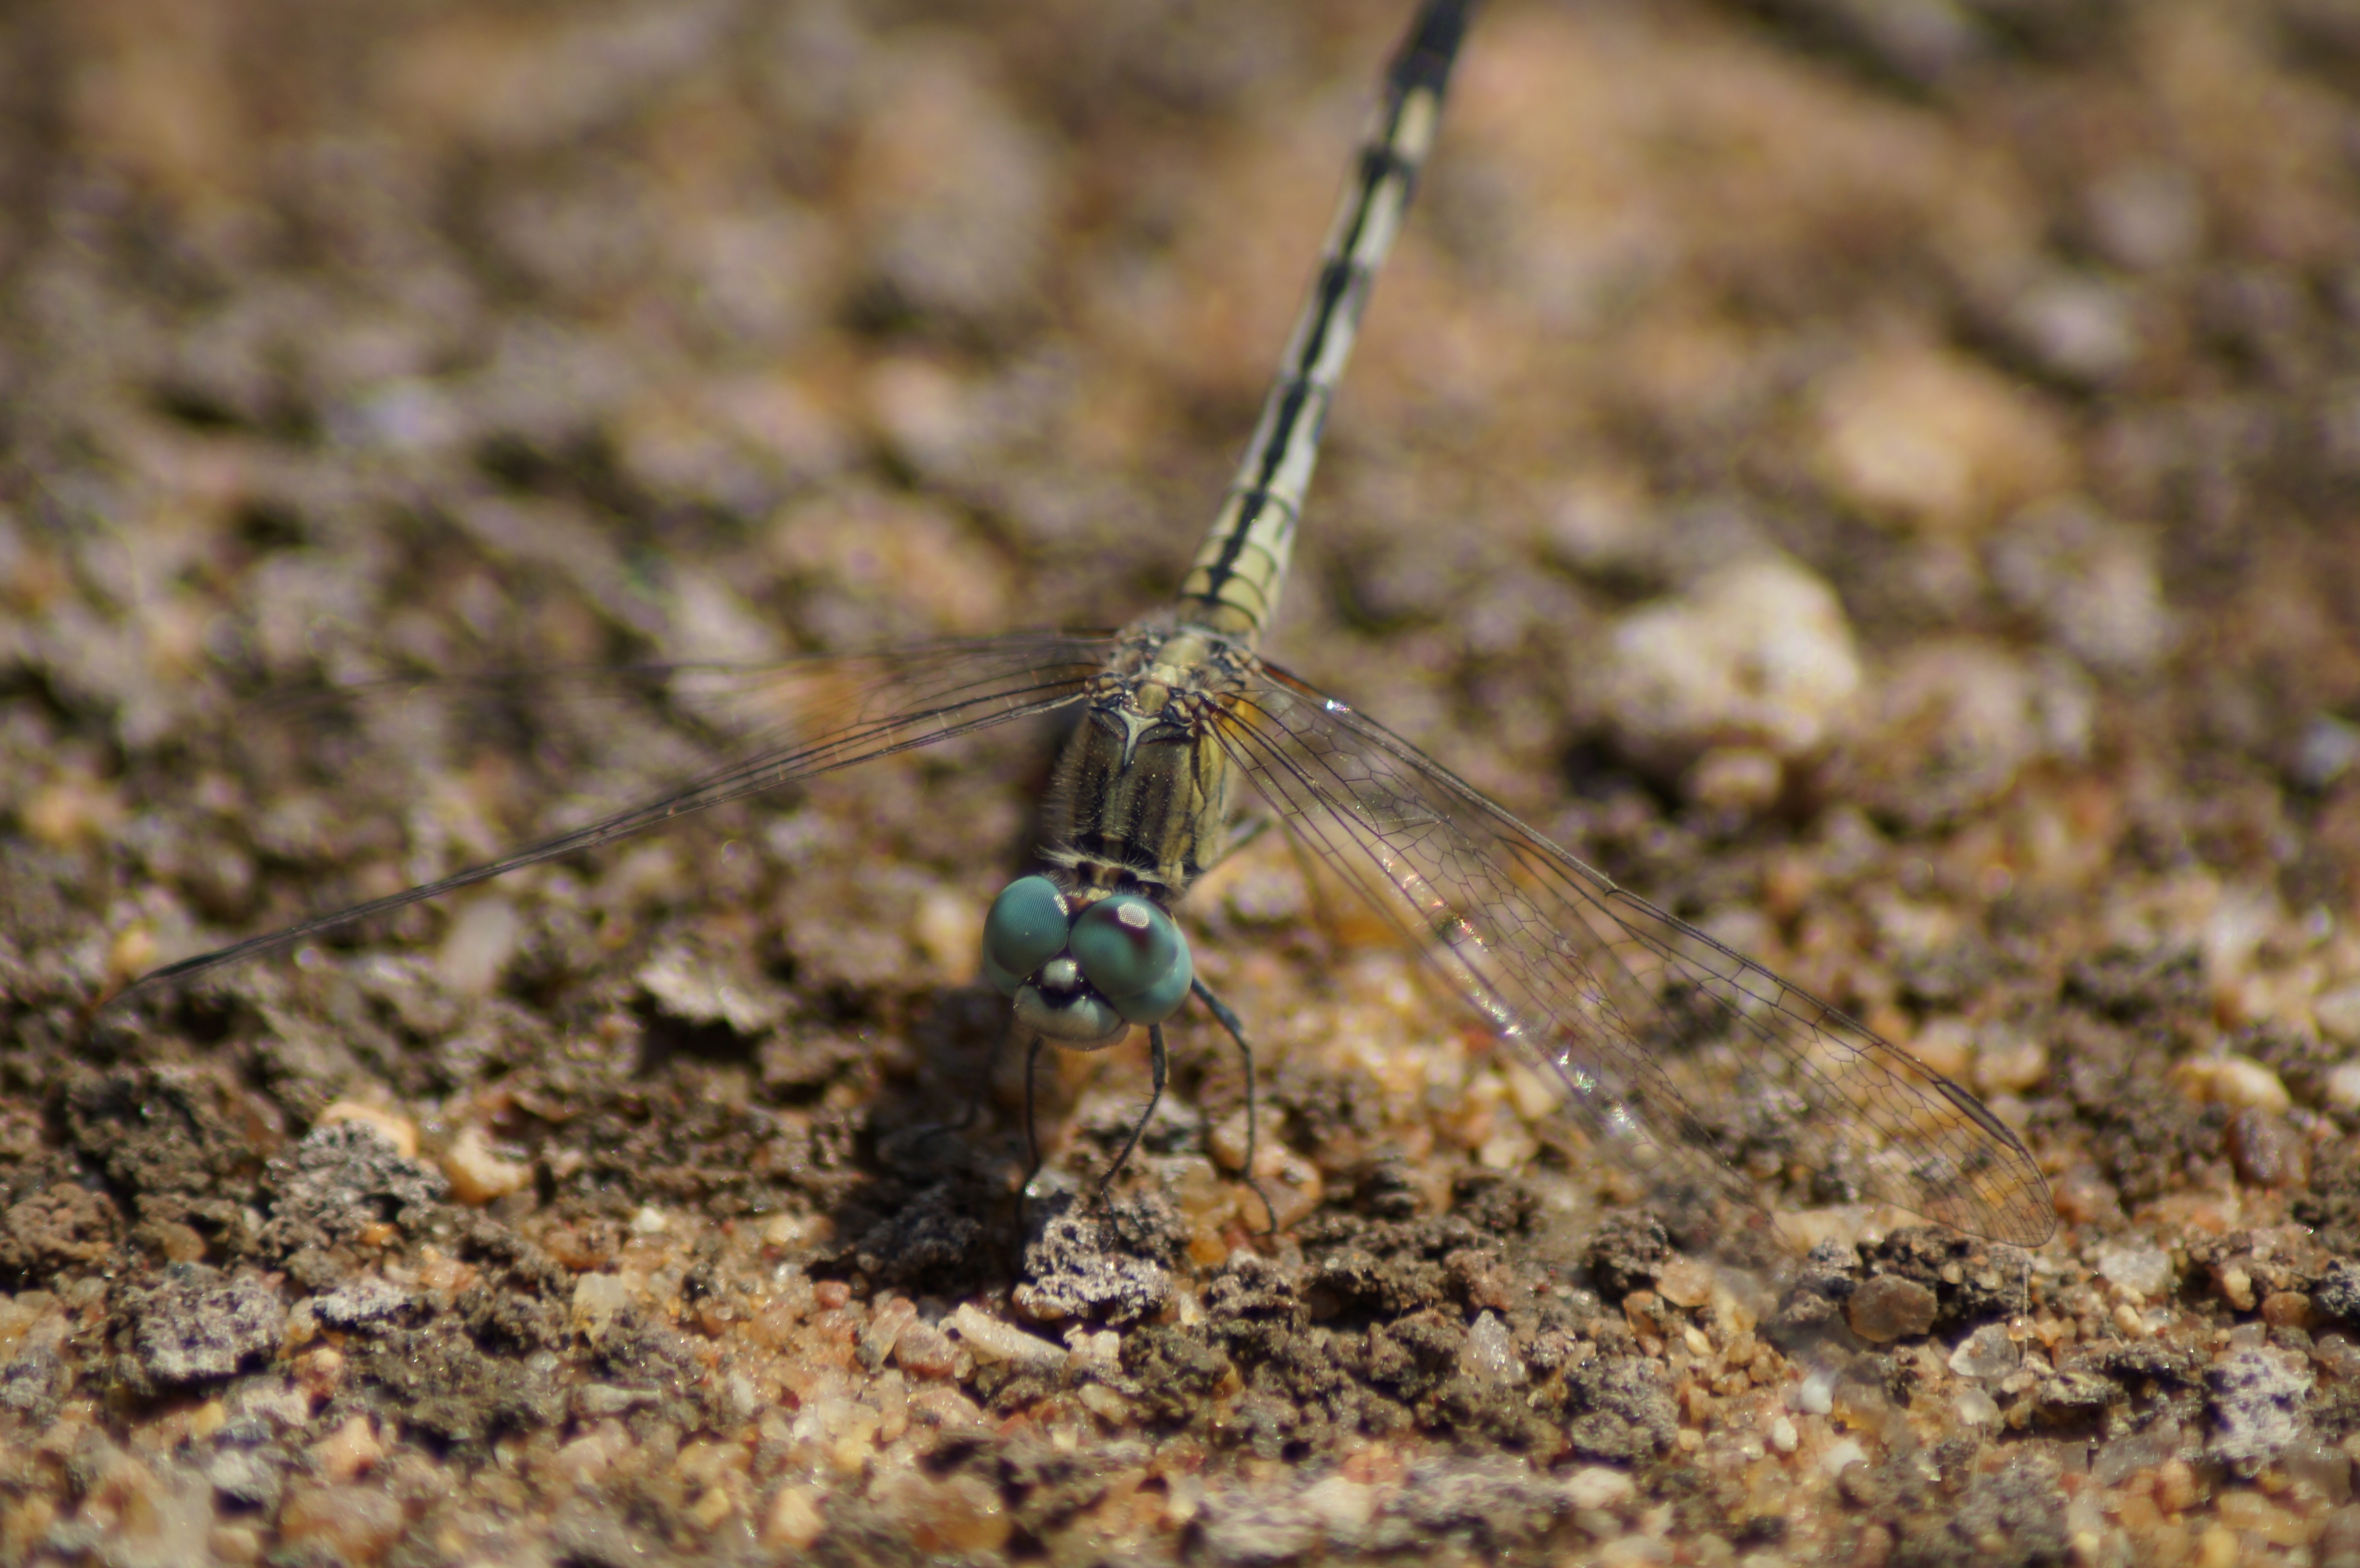
nature, photography, animal, wildlife, golden, insect, macro, soil, bug, fauna, invertebrate, close up, wild life, outside, dragonfly, beautiful, bugs, macro photography, arthropod, dragonflies, landed